Vincent, Count Benedetti

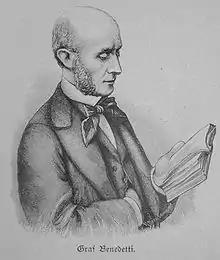
Benedetti in 1895–96

In July 1870, when the candidature of the prince of Hohenzollern for the throne of Spain became known, Benedetti was instructed by the duc de Gramont to present to the king of Prussia, who was then at Bad Ems, the French demands, that the king should order the prince to withdraw, and afterwards that the king should promise that the candidature would never be renewed. This last demand Benedetti submitted to the king in informal meetings on the promenade at Ems, and Bismarck's publication of the conversations gave the impression that Benedetti had approached the king in an undiplomatic way and that the king had reacted evenly inappropriately. The emotions stirred up by the incident and Bismarck's publication paved the way to the Franco-Prussian War which followed. Benedetti was severely attacked in his own country for his conduct as ambassador, and the duc de Gramont attempted to throw upon him the blame for the failures of French diplomacy.